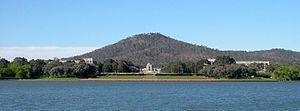
Le mémorial australien de la guerre est un mémorial national australien consacré à la mémoire de tous les membres de ses forces armées et des organismes de soutien qui sont morts ou ont participé aux guerres du Commonwealth d'Australie. Il est situé à Canberra, capitale de l'Australie. C'est un musée qui regroupe l'histoire de la Première Guerre Mondiale ainsi que de la Seconde Guerre Mondiale
Le mont Ainslie fait partie du parc naturel de Canberra en Australie. Il est situé à proximité des quartiers de Campbell, Ainslie et Hackett.